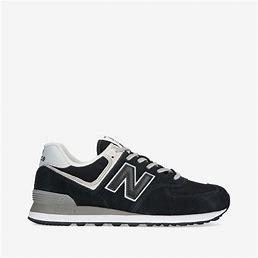
Brand: New
Model: Balance New Balance 574